Cathy Muñoz

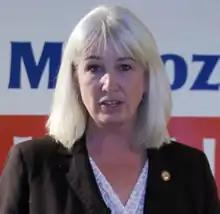
Cathy Muñoz campaigning for reelection in 2016.

Catherine Norah Muñoz (née Engstrom; born June 23, 1964) is an American politician who was a Republican member of the Alaska House of Representatives, who from 2009 to 2017 represented the 34th District. She served as Co-Chair of the Community and Regional Affairs Committee, Vice-Chair of the Education Committee, and served two terms on the House Finance Committee. She served as Co-Chair of the Community & Regional Affairs Committee and Vice-Chair of the Education Committee. Muñoz has been a small business owner since 1988. She was appointed by Governor Michael J. Dunleavy in 2018 to serve as the Deputy Commissioner of the Alaska Department of Labor and Workforce Development. Muñoz was a third-generation member of the Alaska Legislature. Her father served in the Alaska House and Senate, her grandfather as the mayor of Douglas, Alaska and in the Territorial and State Senates, and her grandmother served in the Territorial House.